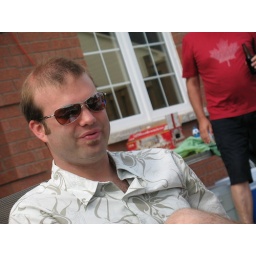
Bj's not very happy right now. His car was hit by the woman across the road